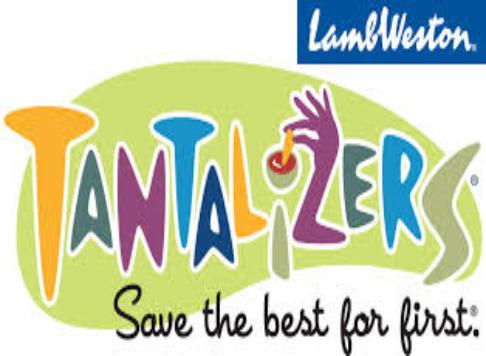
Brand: Lamb Weston
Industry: Food